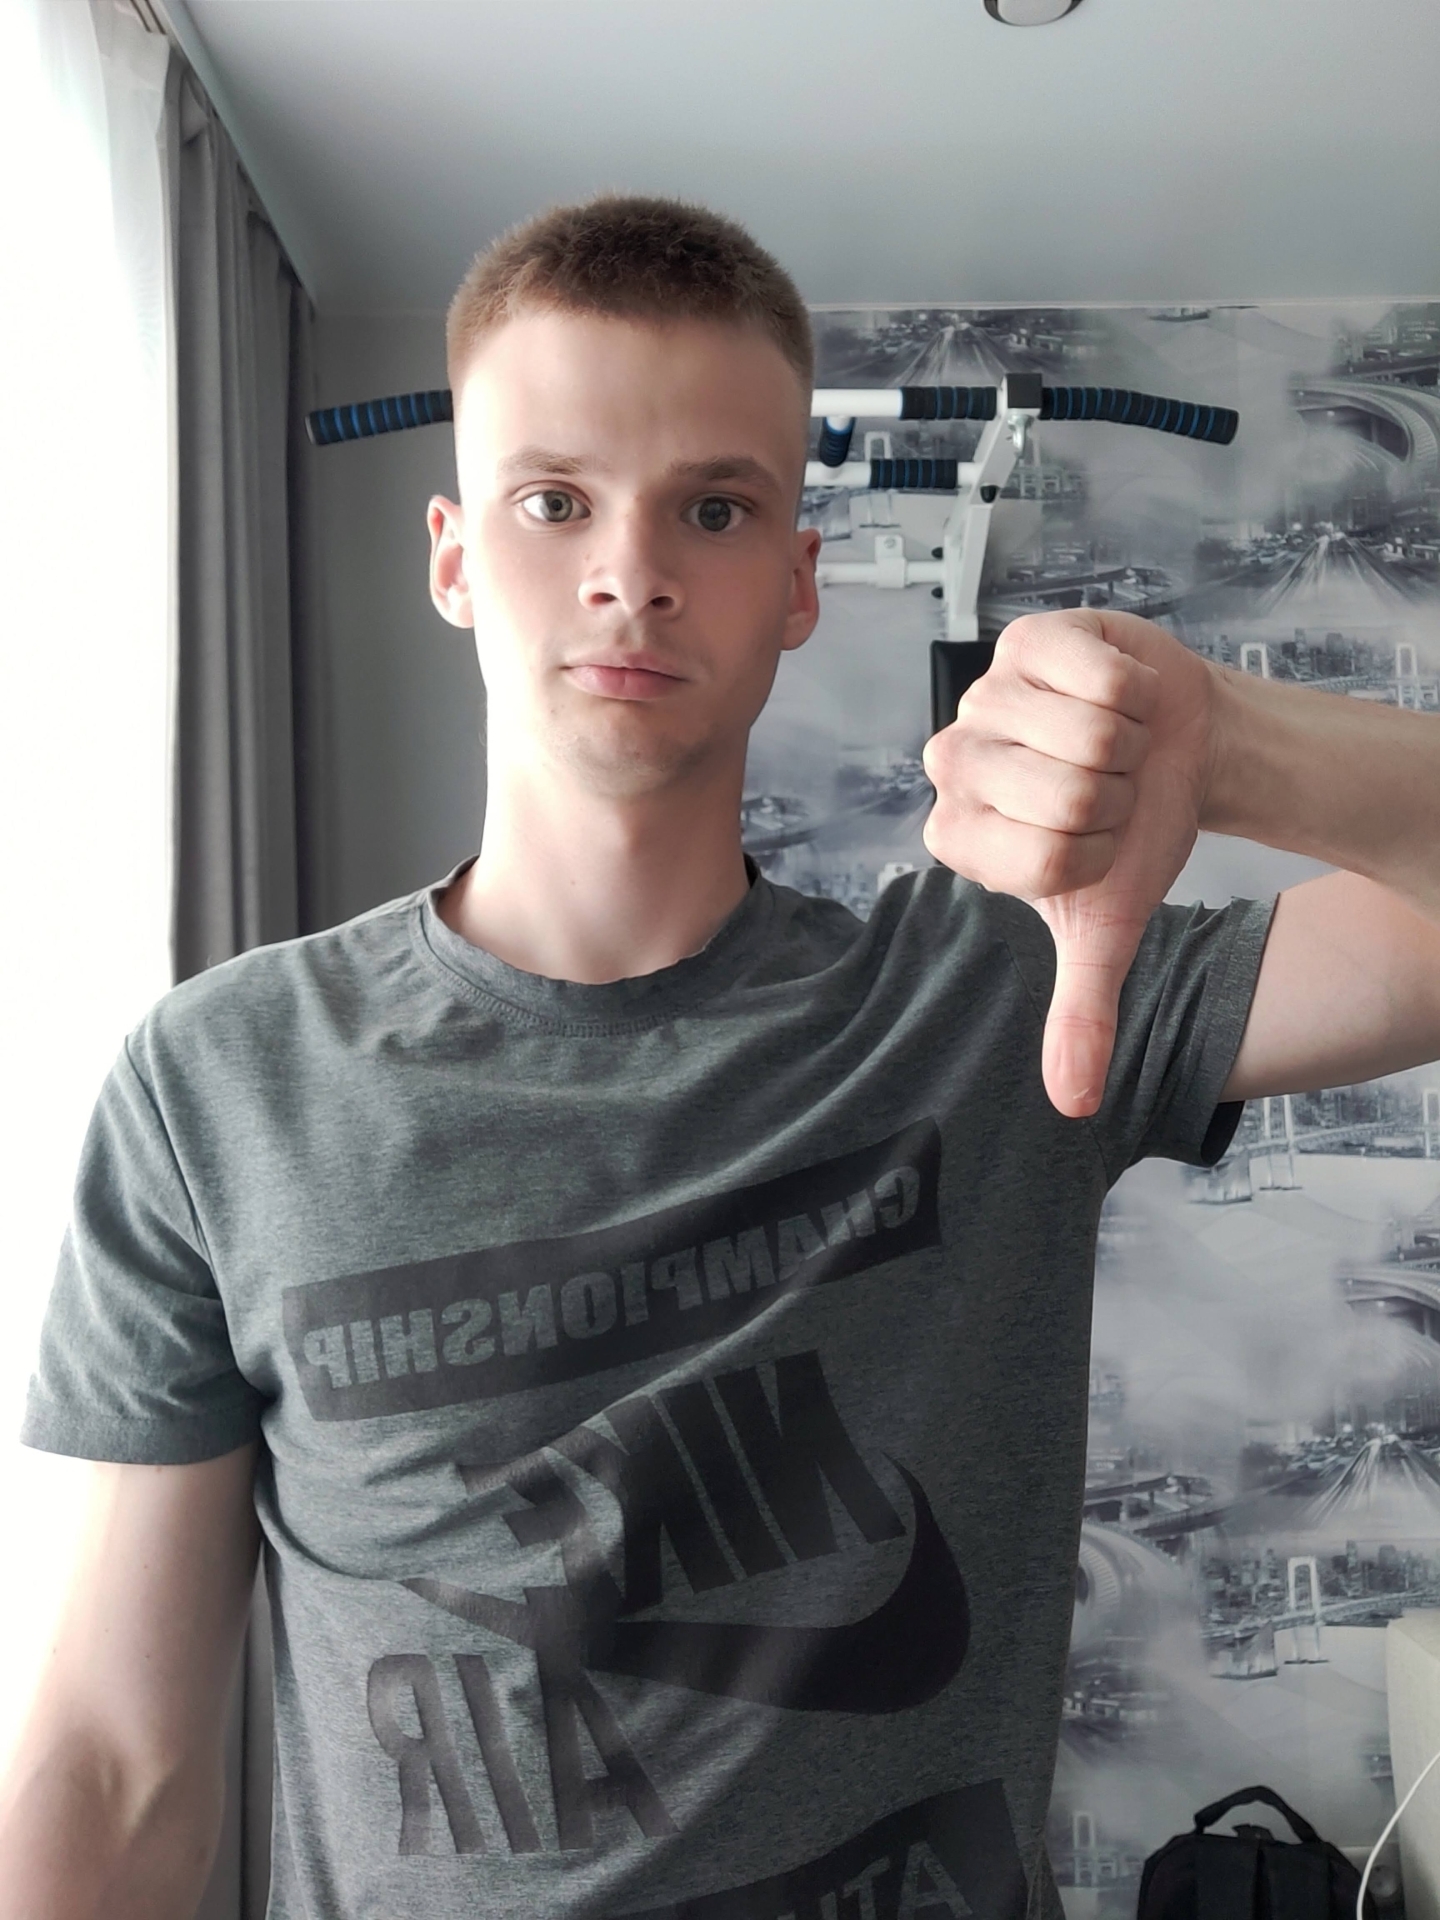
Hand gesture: dislike